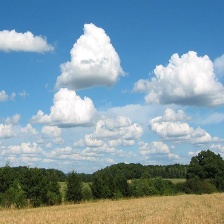
Cloud type: Cumulus